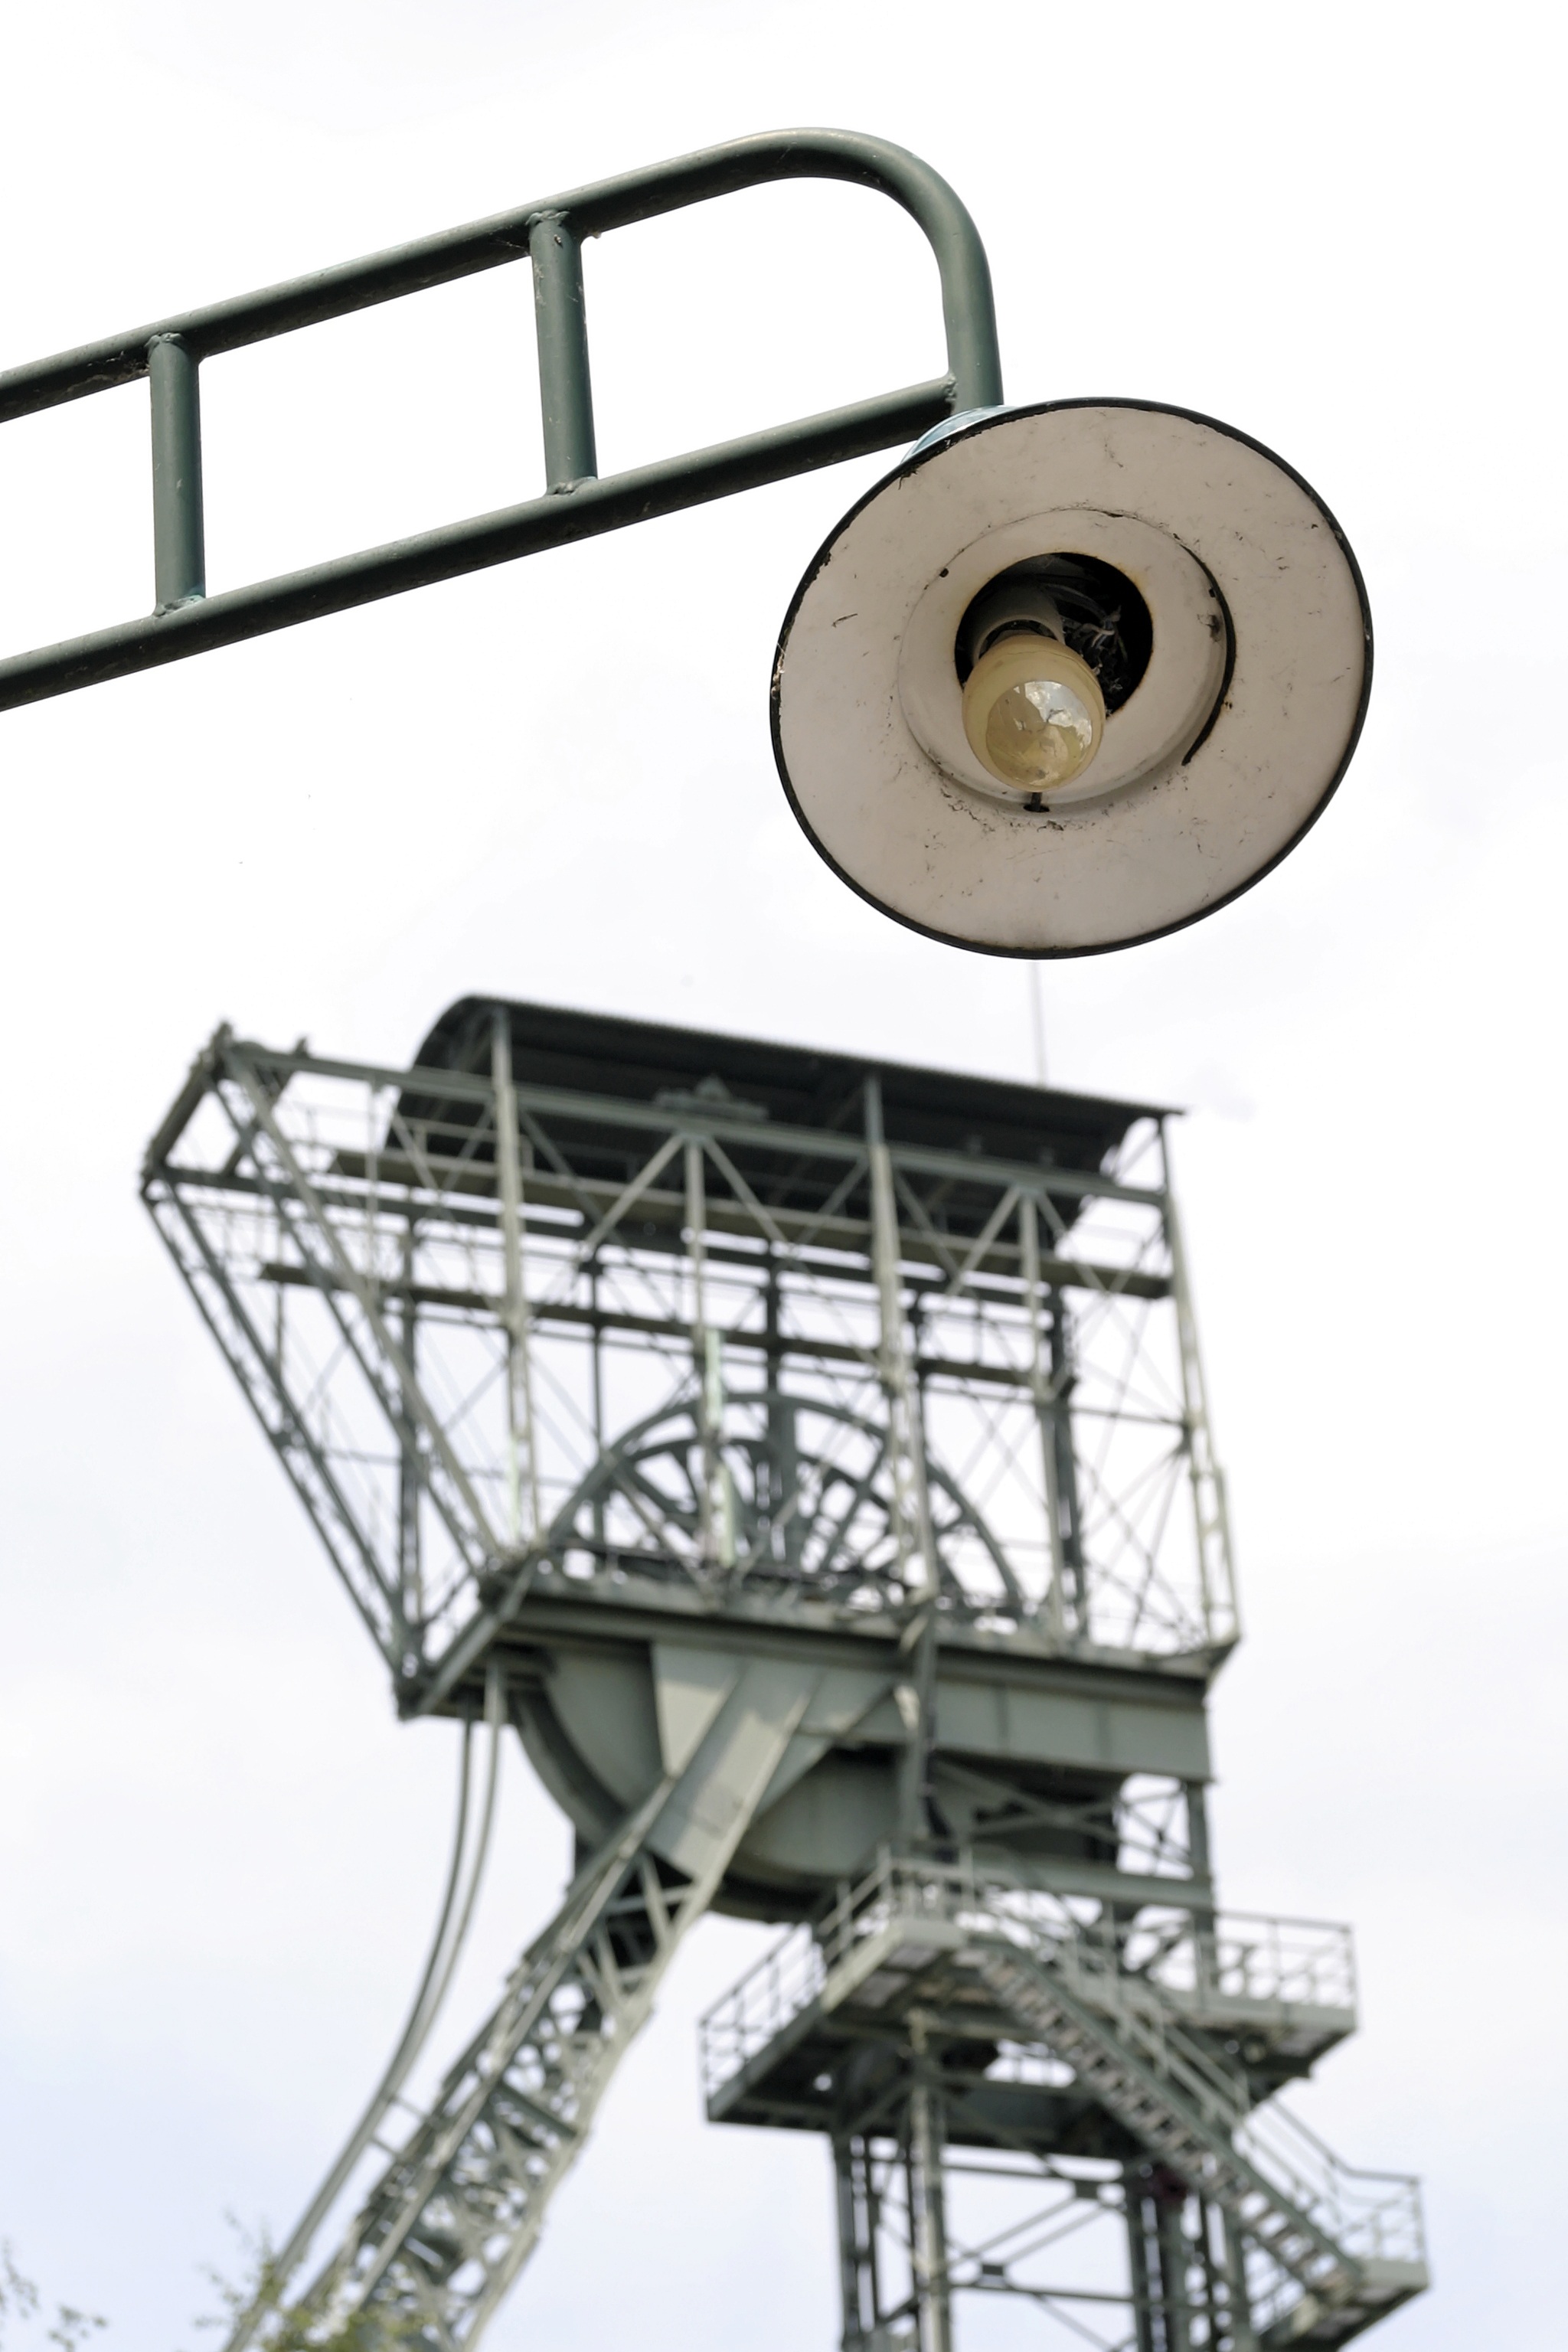
industry, lighting, bill, mine, dortmund, historically, carbon, mining, ruhr area, industrial heritage, industrial park, headframe, zeche zollern